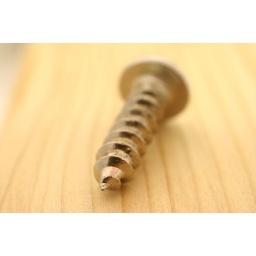
Shadowless lighting was acheived by placing the wood and screw inside a white plastic bag and hitting it with flash.